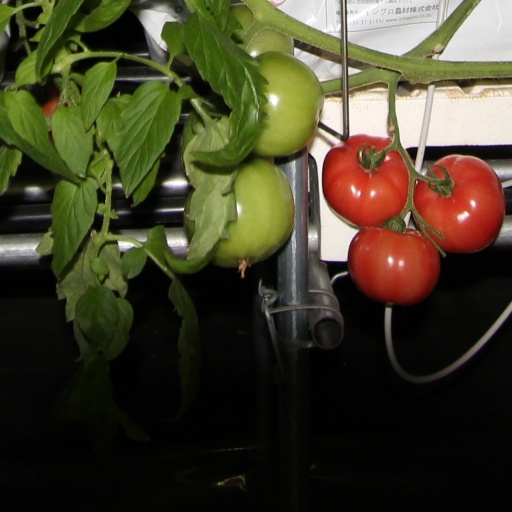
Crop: tomato